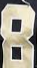
Number: 8